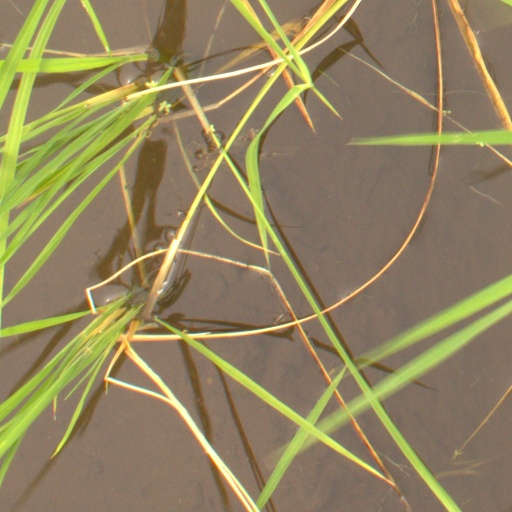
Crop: rice